History of mobile phones

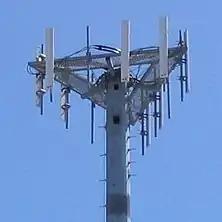
A multi-directional, cellular network antenna array ("cell tower").

In December 1947, Douglas H. Ring and W. Rae Young, Bell Labs engineers, proposed hexagonal cells for mobile phones in vehicles. At this stage, the technology to implement these ideas did not exist, nor had the frequencies been allocated. Two decades would pass before Richard H. Frenkiel, Joel S. Engel and Philip T. Porter of Bell Labs expanded the early proposals into a much more detailed system plan. It was Porter who first proposed that the cell towers use the now-familiar directional antennas to reduce interference and increase channel reuse (see picture at right) Porter also invented the dial-then-send method used by all cell phones to reduce wasted channel time.